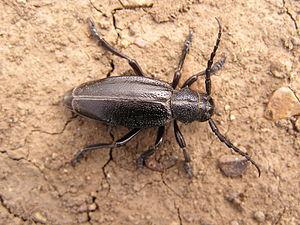
Les Dorcadiini Latreille, 1825 sont une tribu de Coléoptères Cérambycidé Lamiinae.